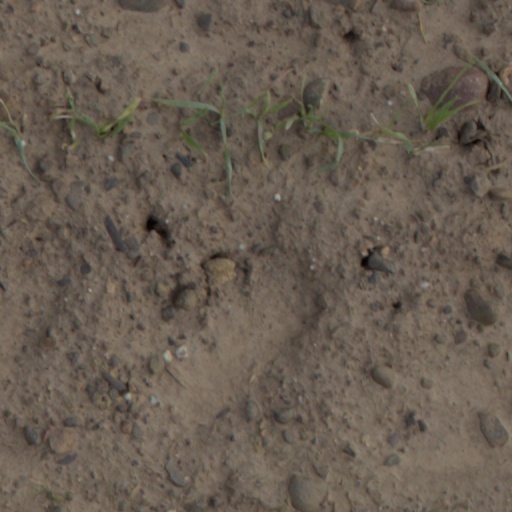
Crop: wheat